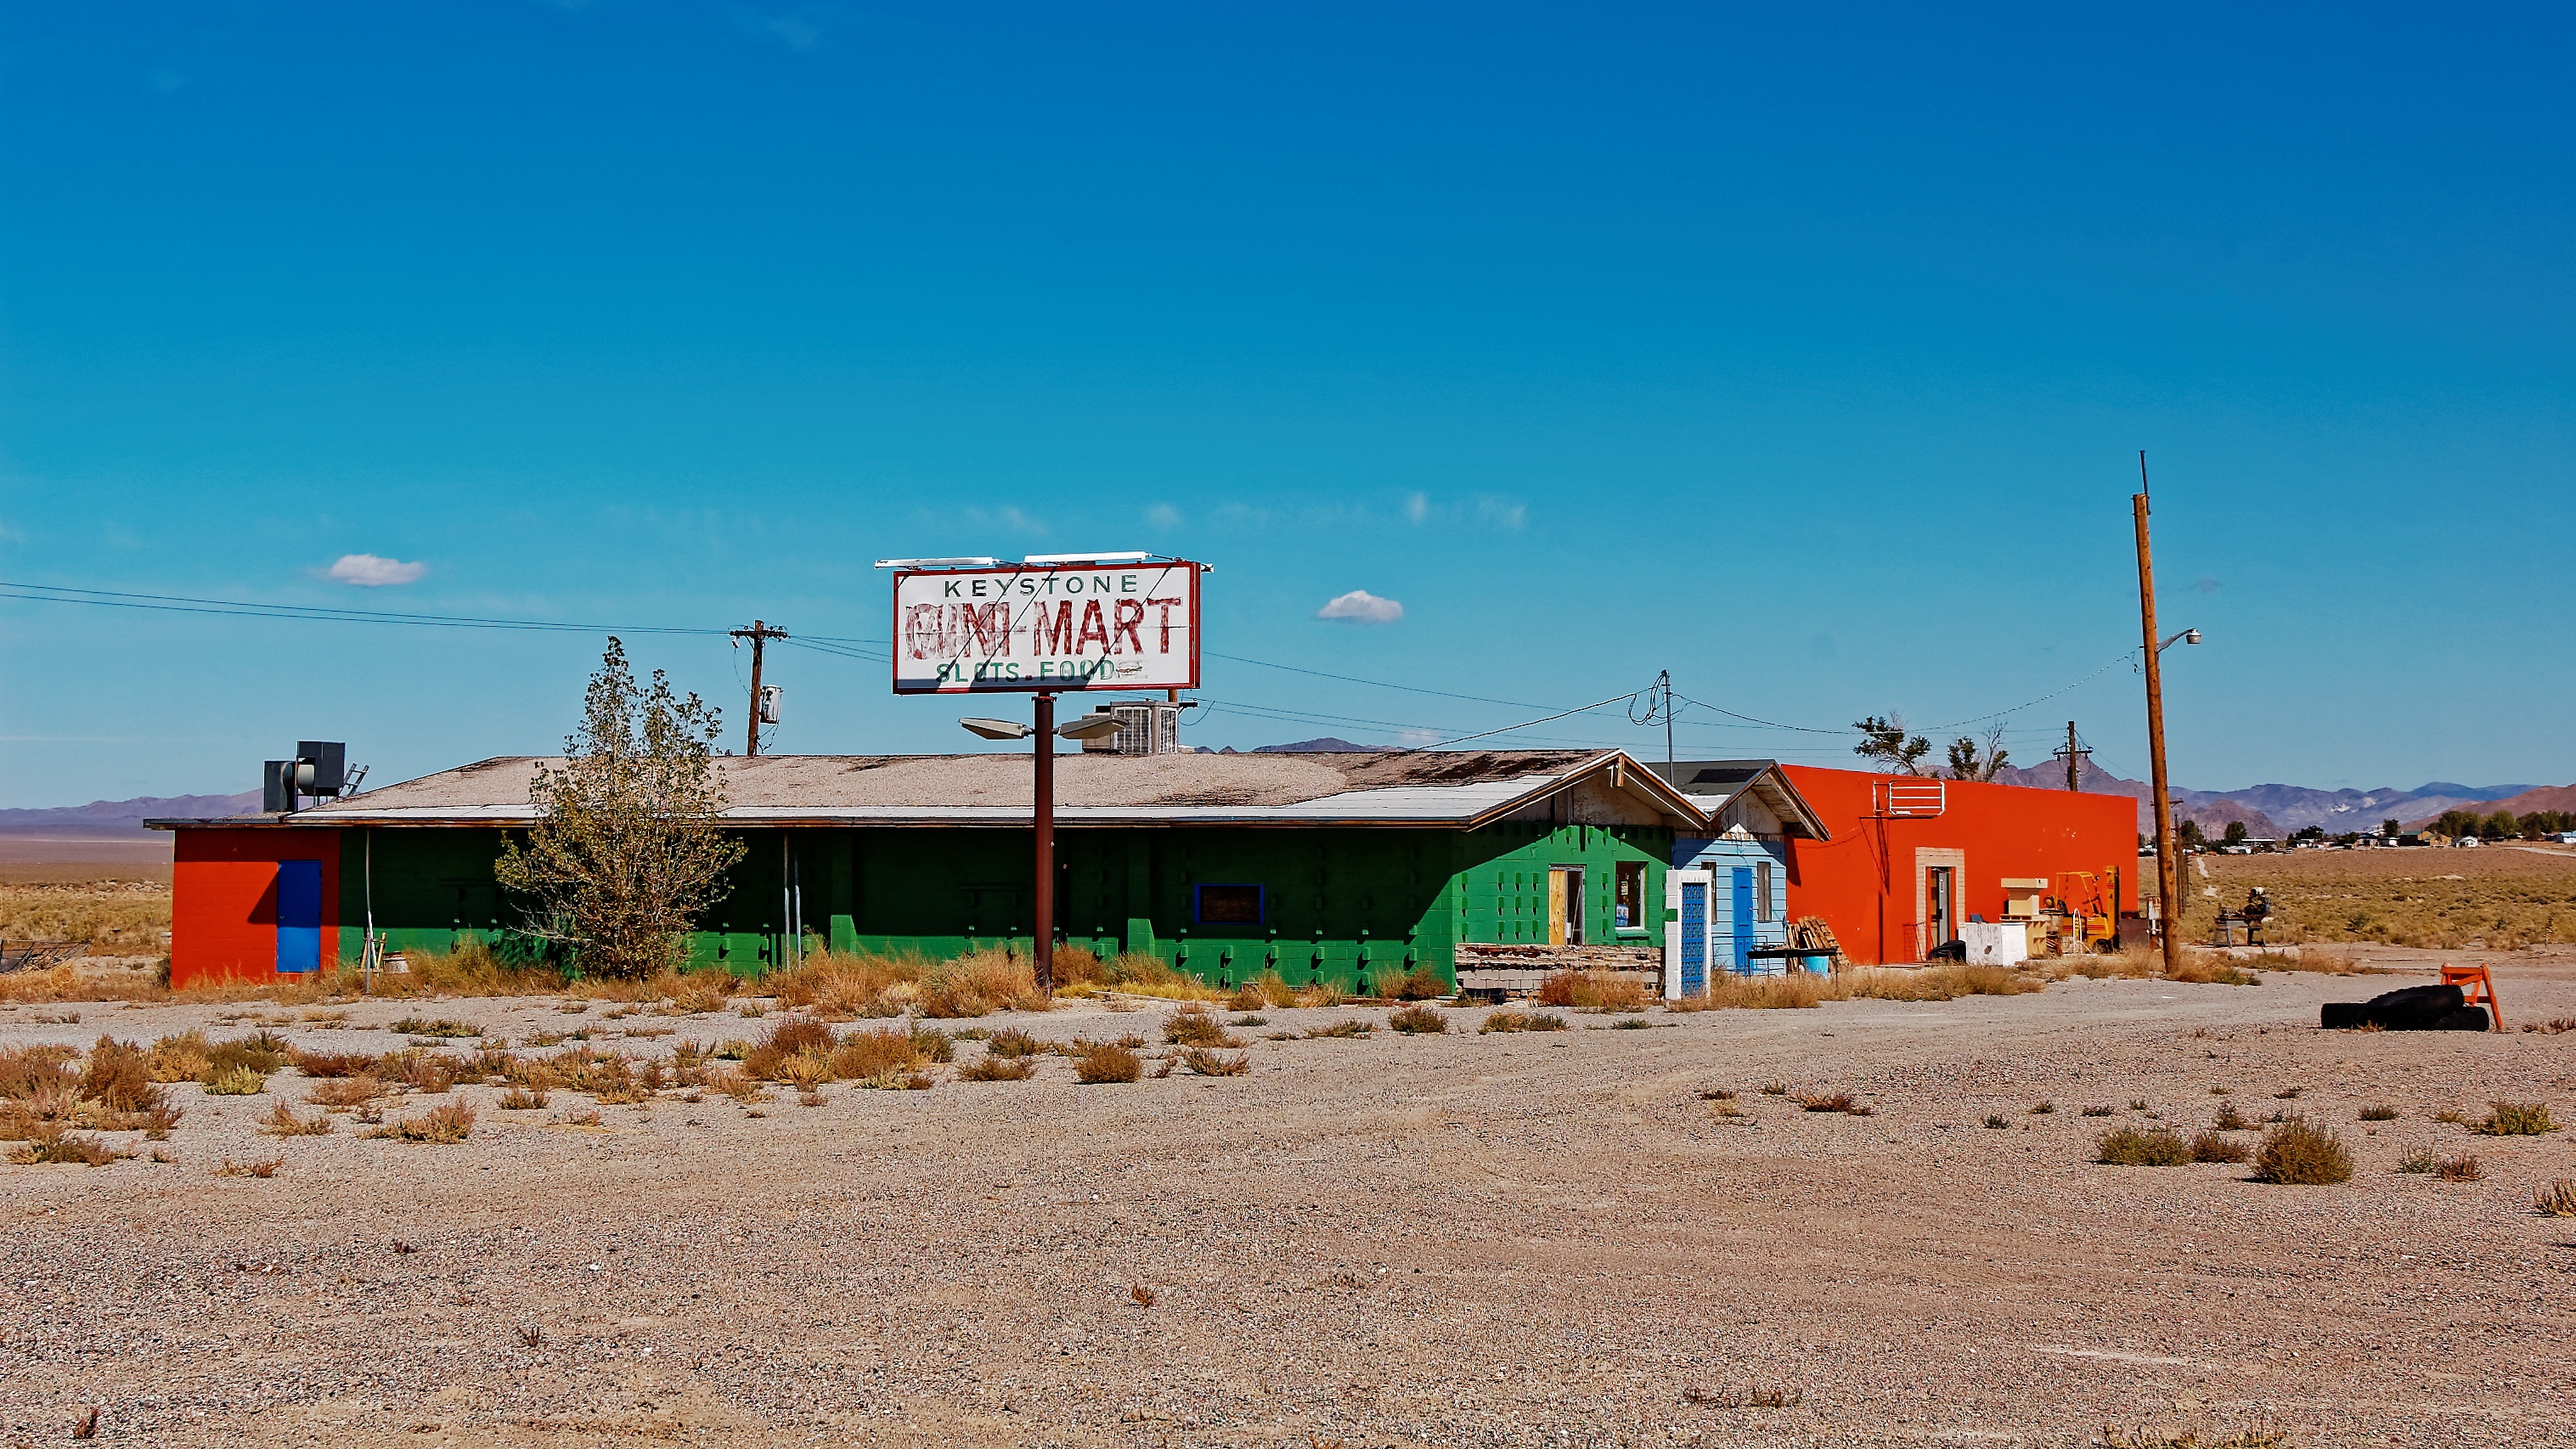
beach, landscape, sea, coast, sand, ocean, boardwalk, desert, shore, walkway, vacation, travel, usa, america, blue, general store, body of water, nevada, leave, allows, natural environment